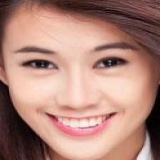
diễn viên Ngọc Thảo